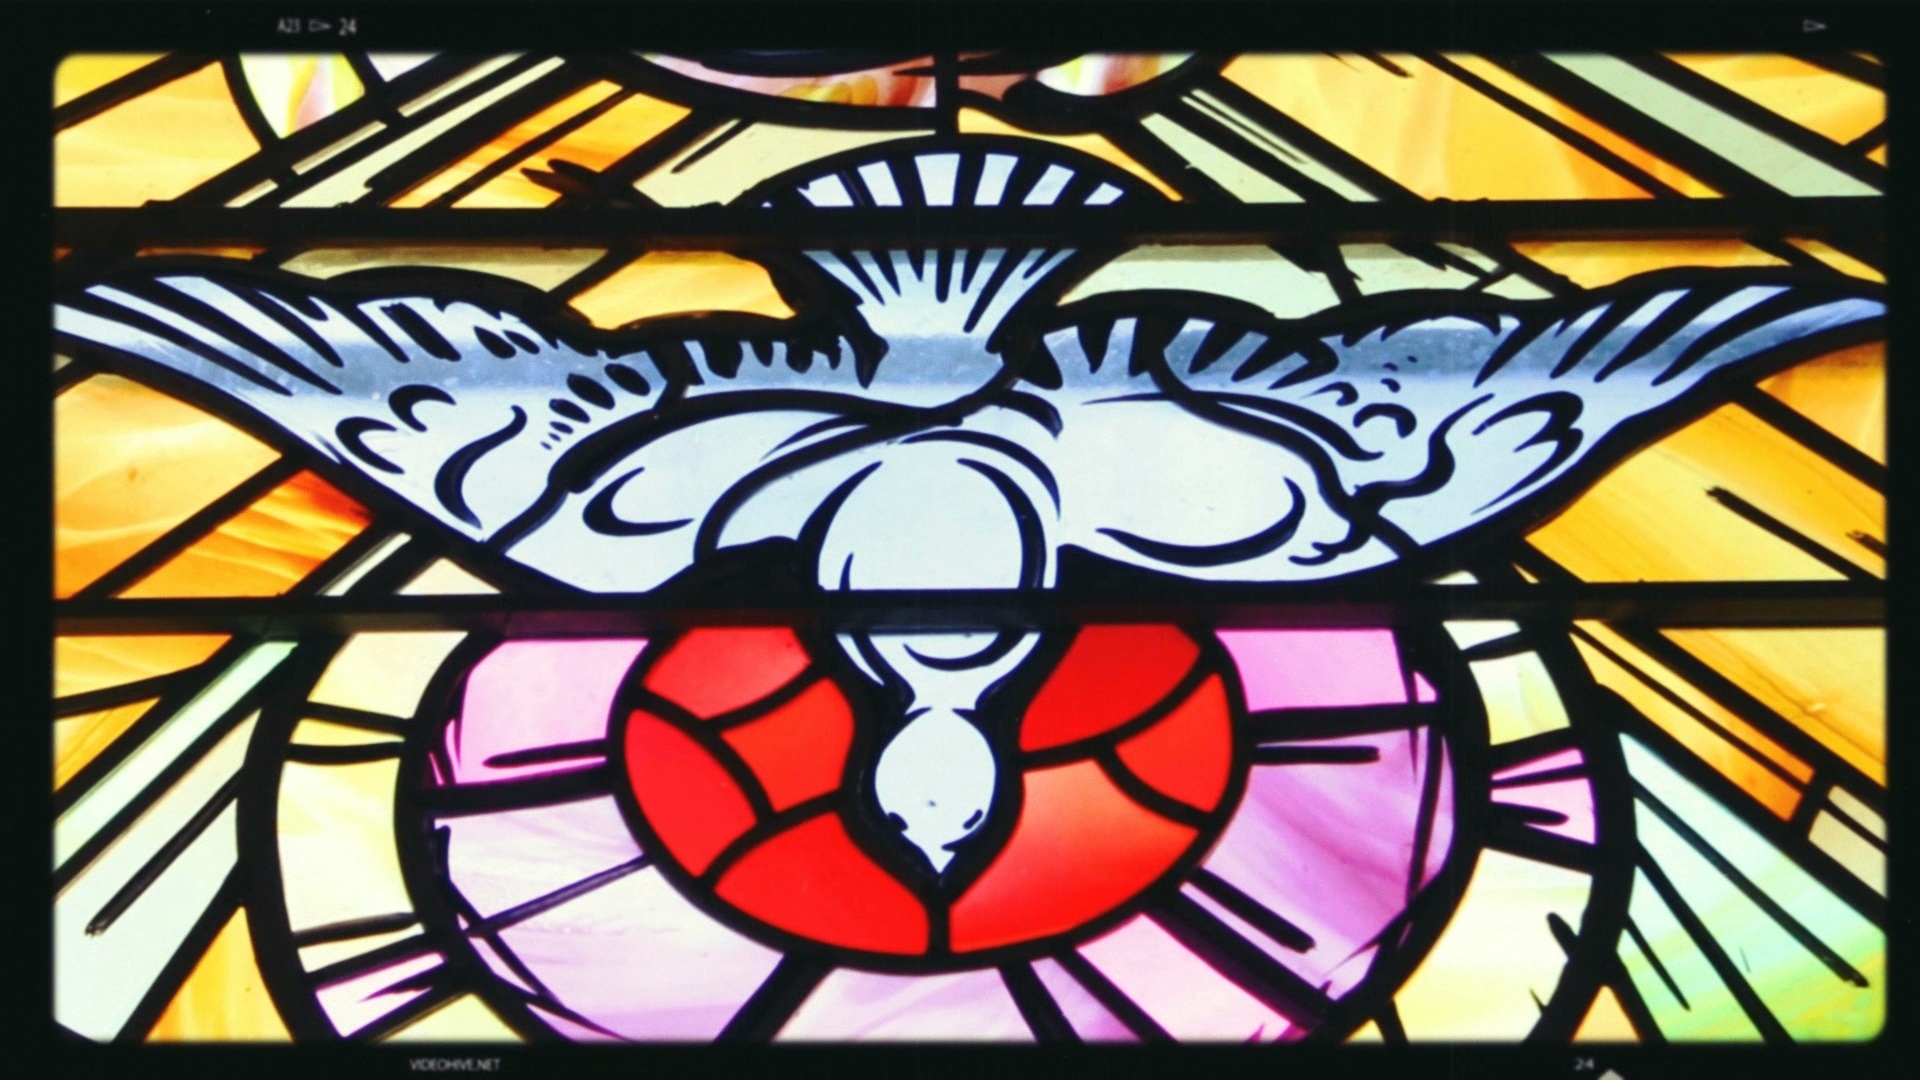
light, people, window, glass, heaven, symbol, religion, church, christian, material, praying, stained glass, spiritual, religious, art, happiness, faith, symmetry, hope, christianity, worship, holy, spirit, gospel, god, lord, spirituality, belief, forgiveness